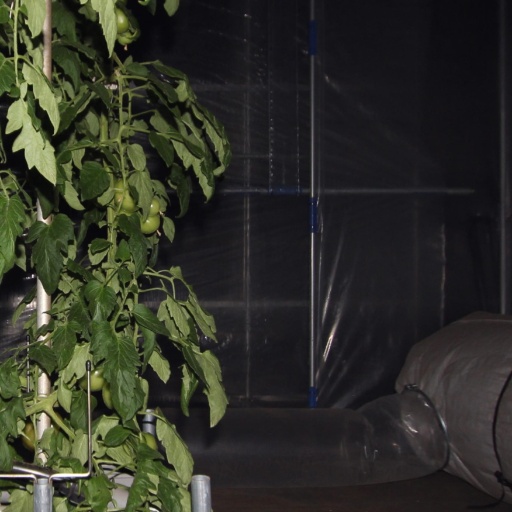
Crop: tomato